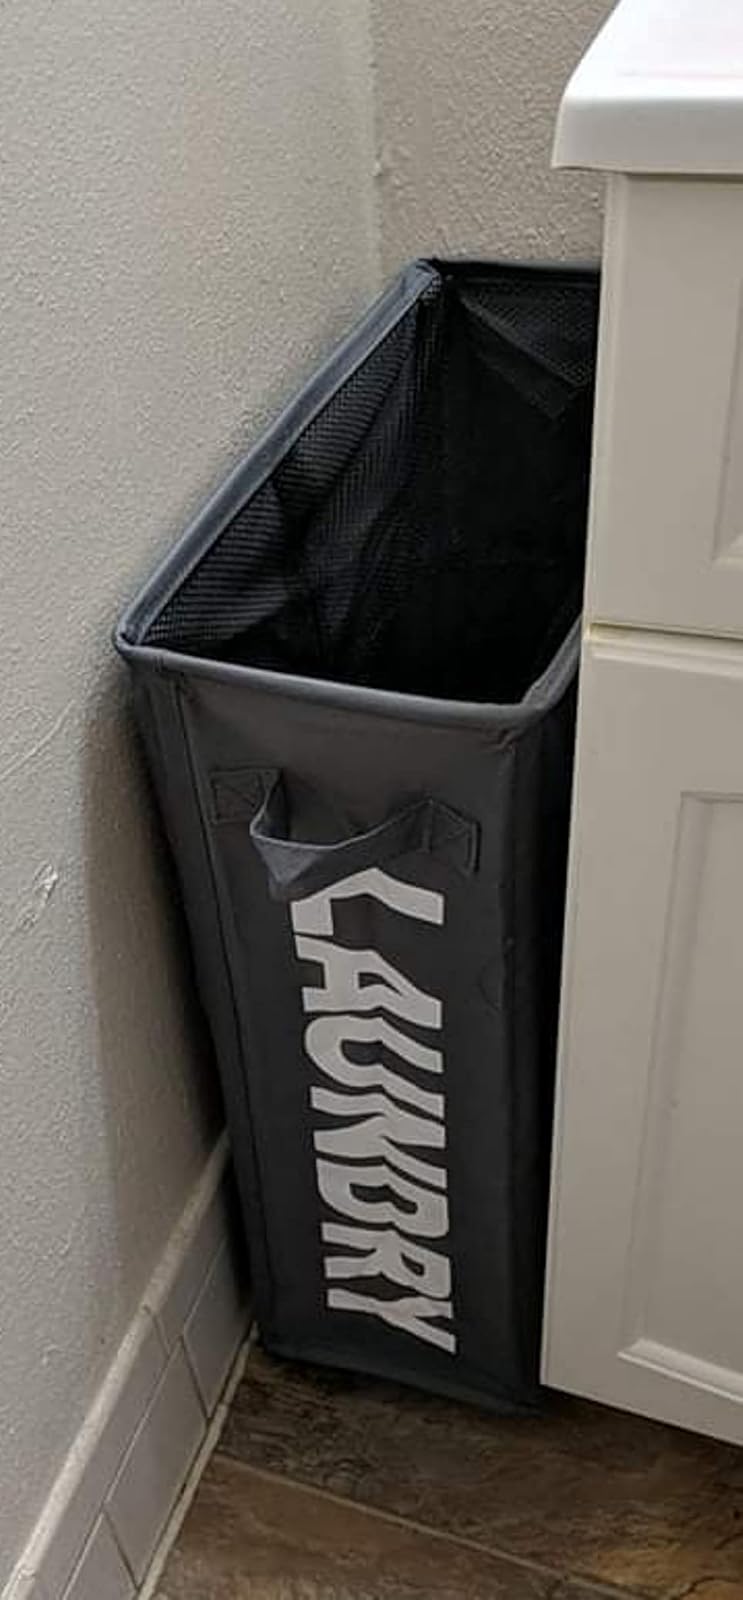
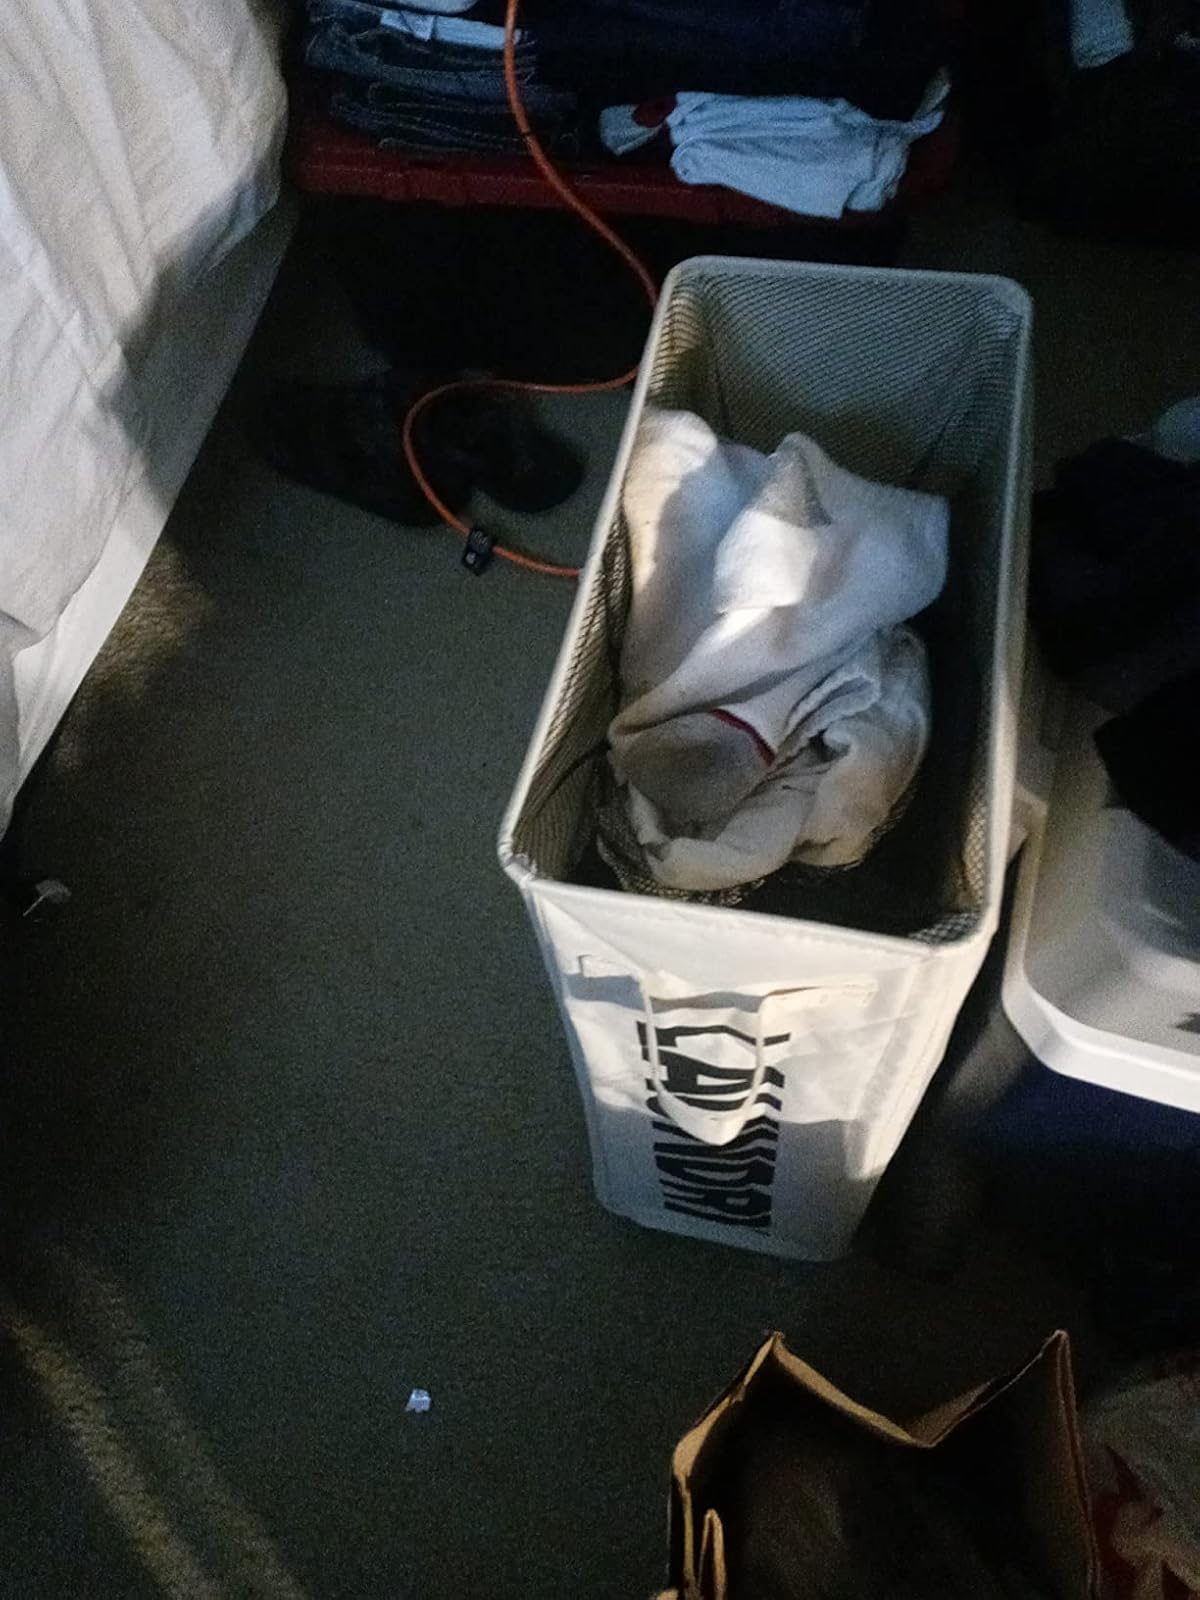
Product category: items_hamper
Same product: no